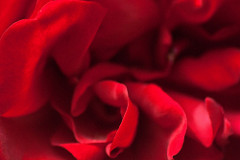
Flower: rose